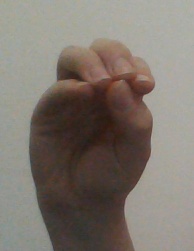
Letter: ha